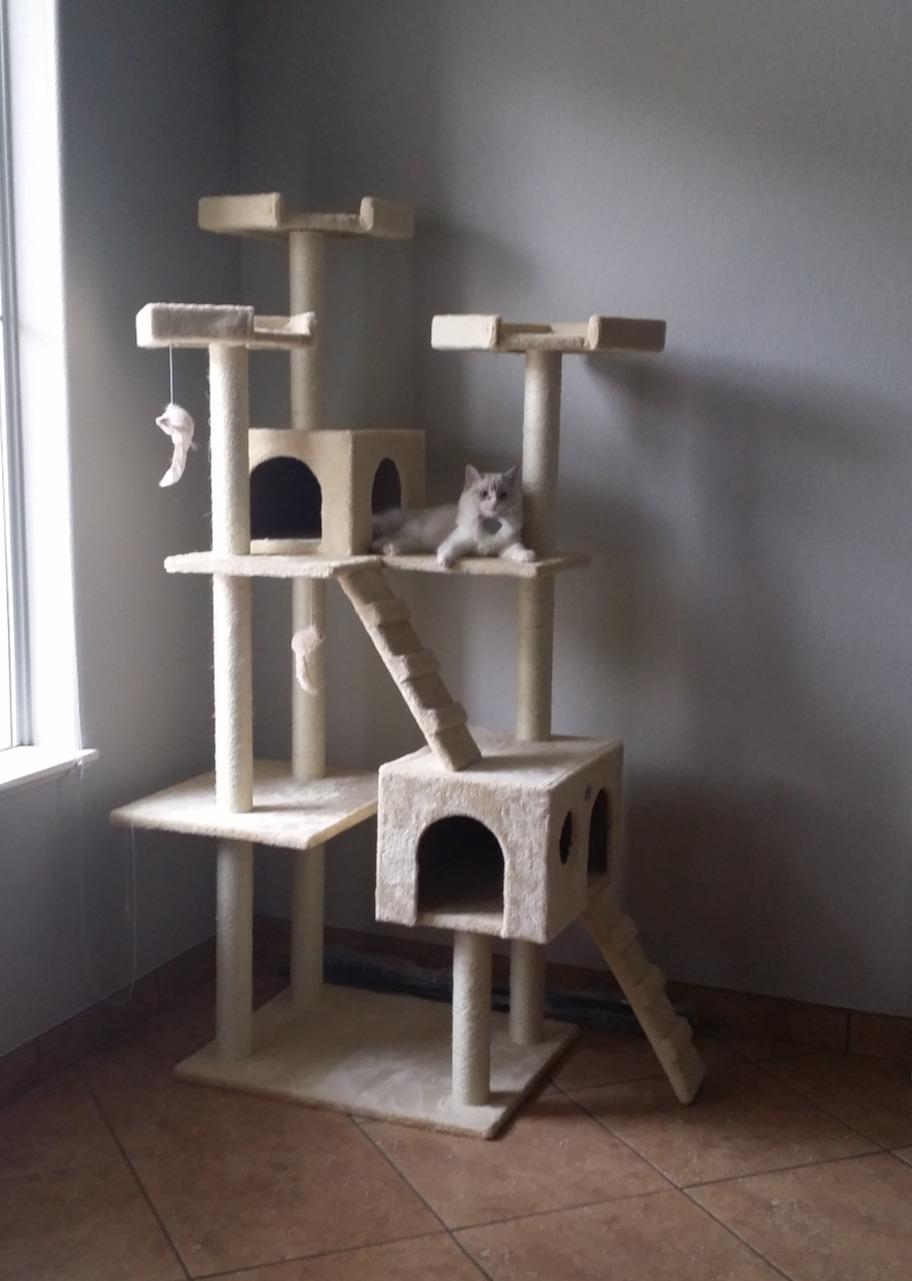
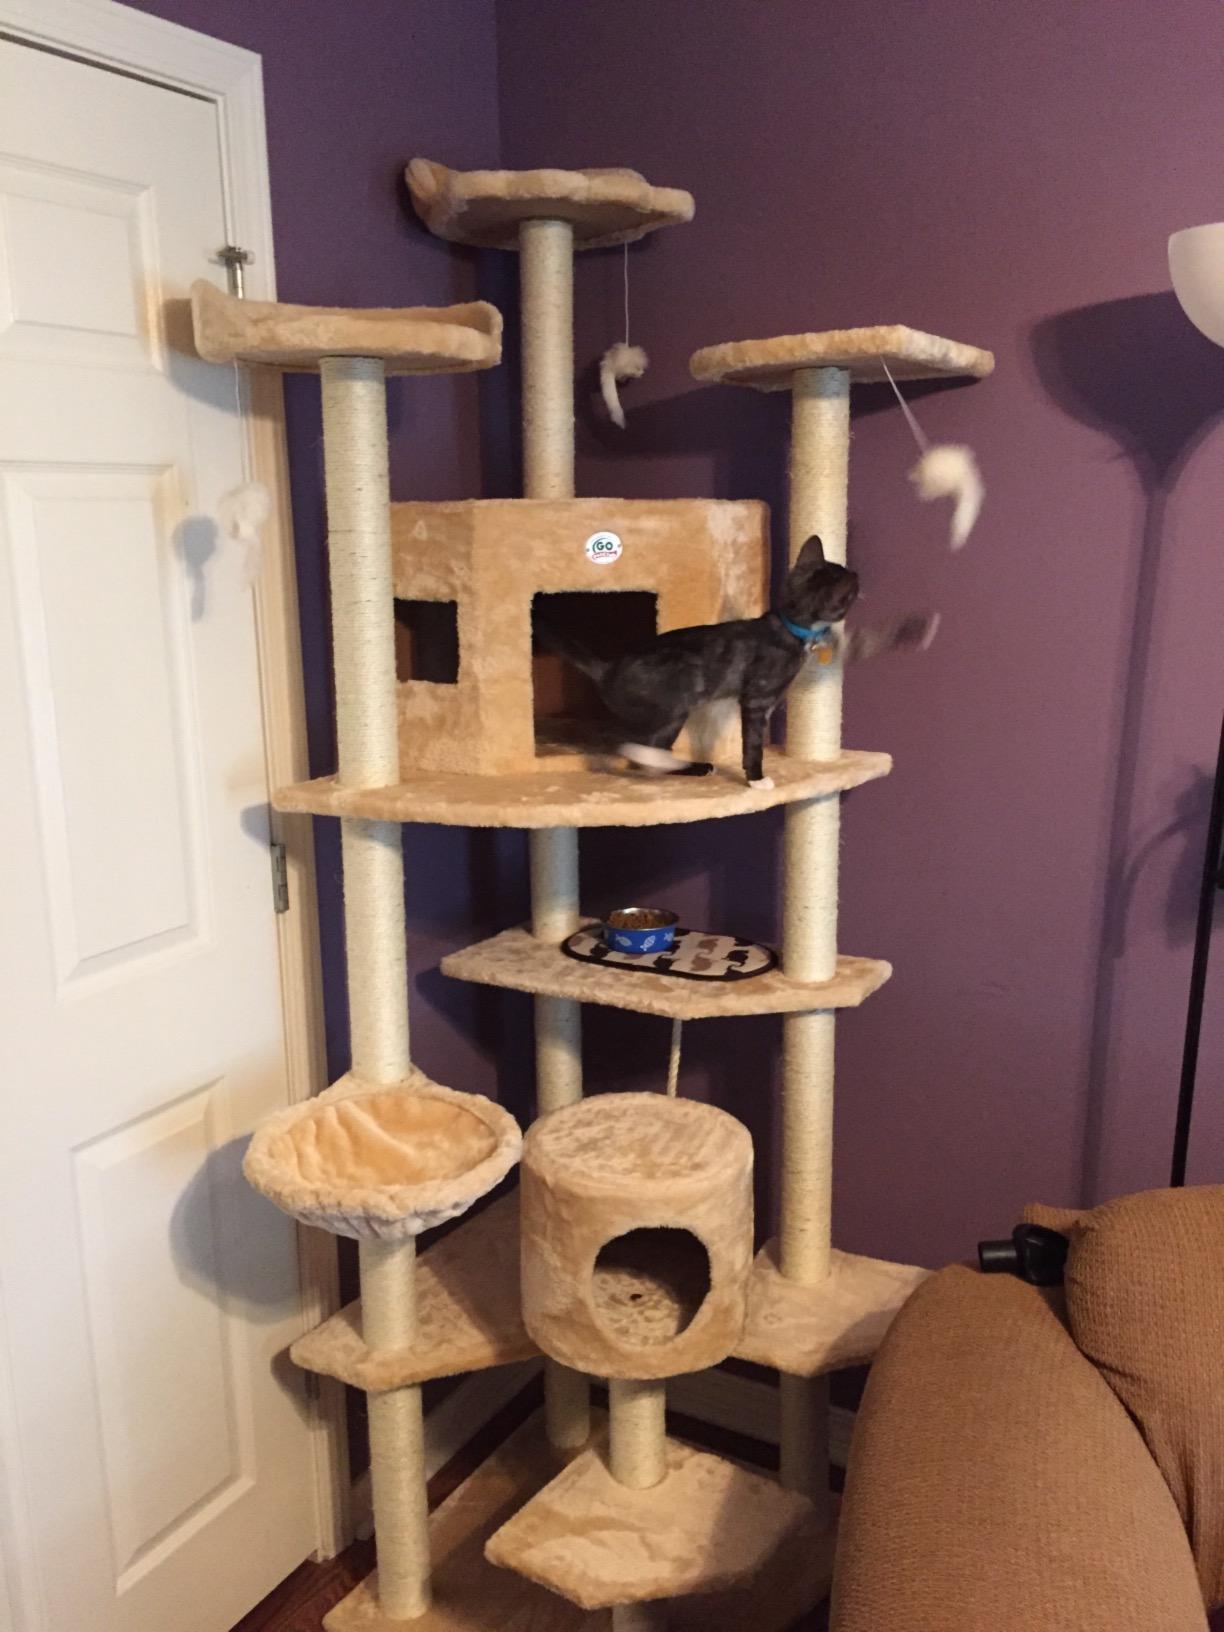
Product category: items_cat tree
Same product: no